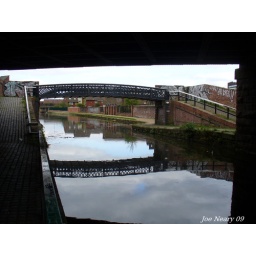
The cross over bridge on the canal in Bootle. This is used to change tow paths